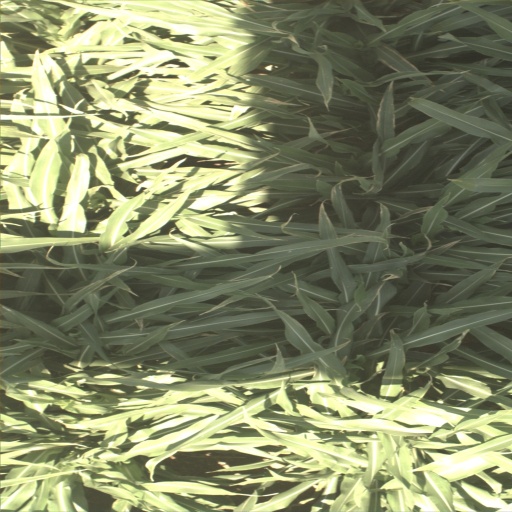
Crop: sorghum